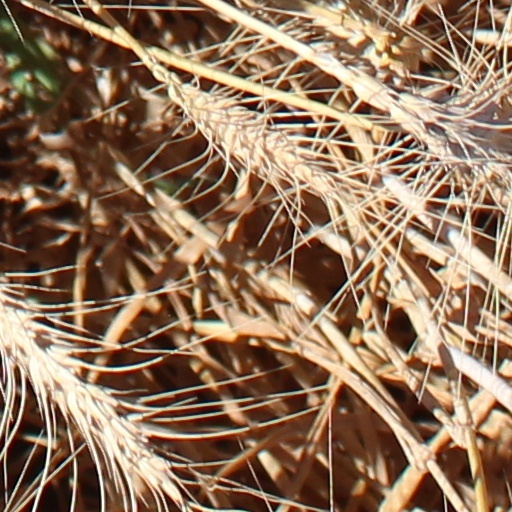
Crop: wheat